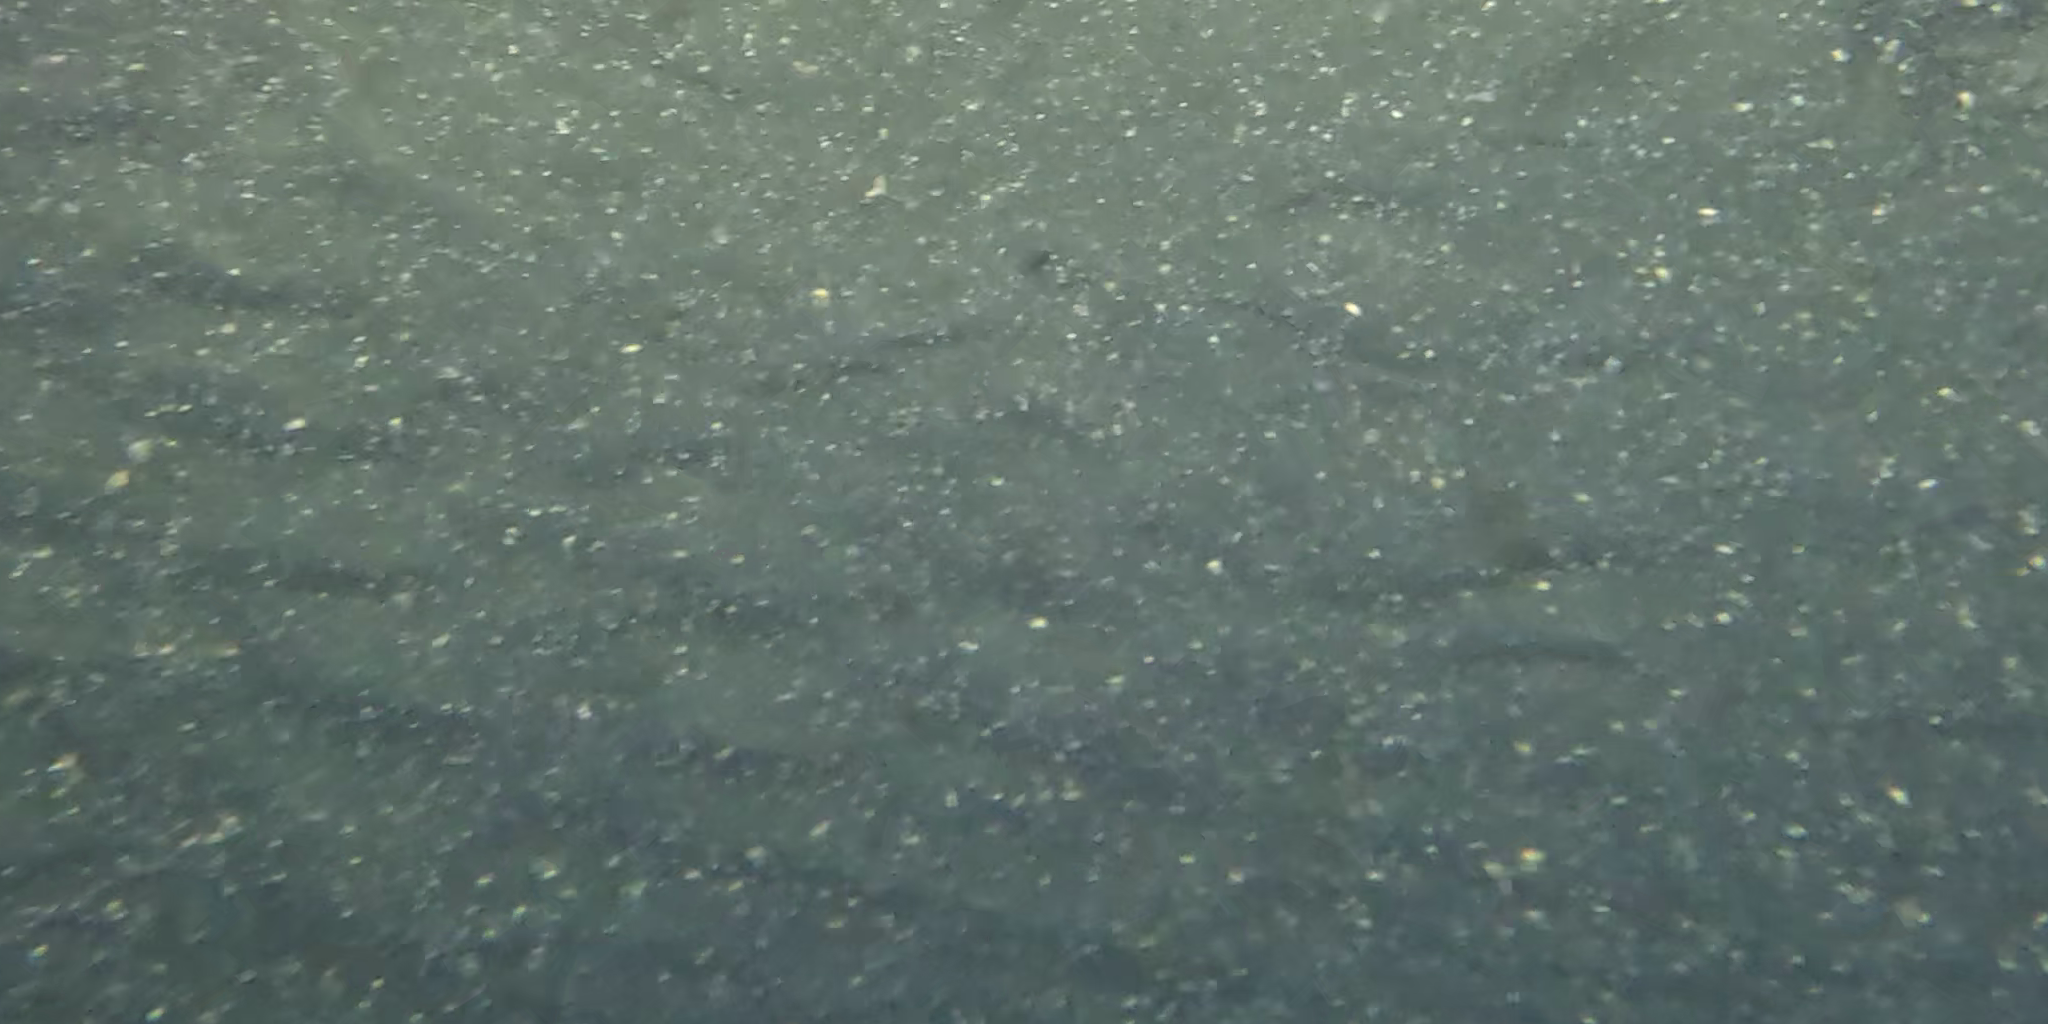
Seabed habitat: sand